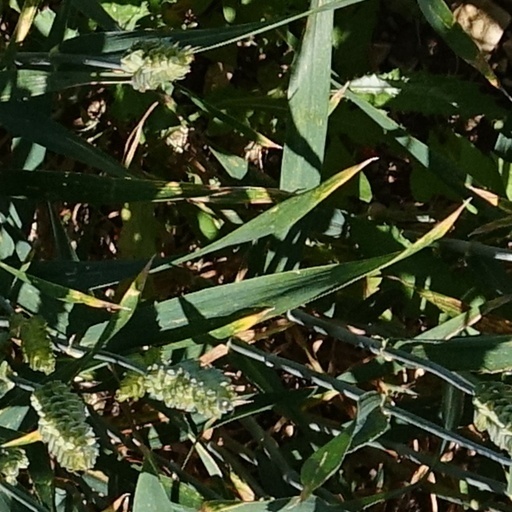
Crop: wheat